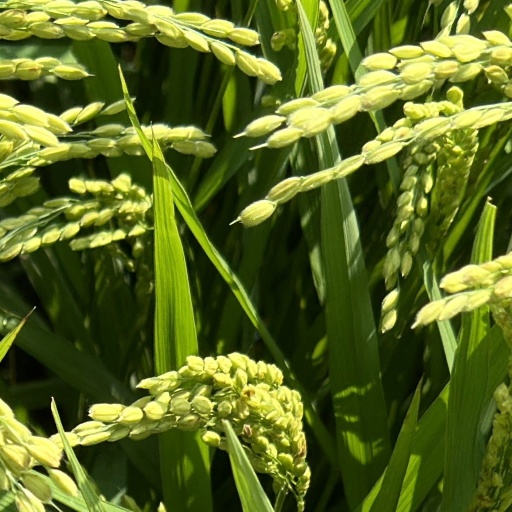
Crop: rice